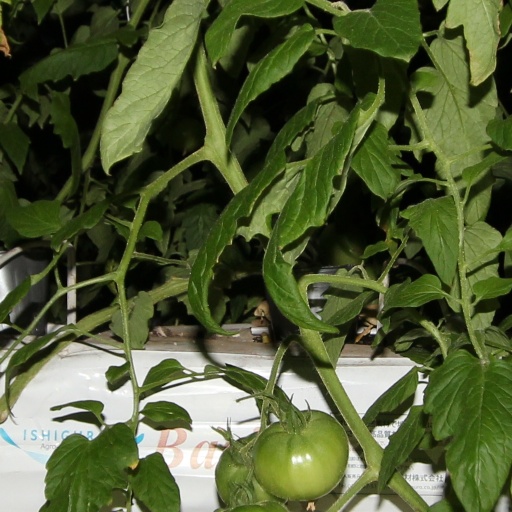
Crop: tomato